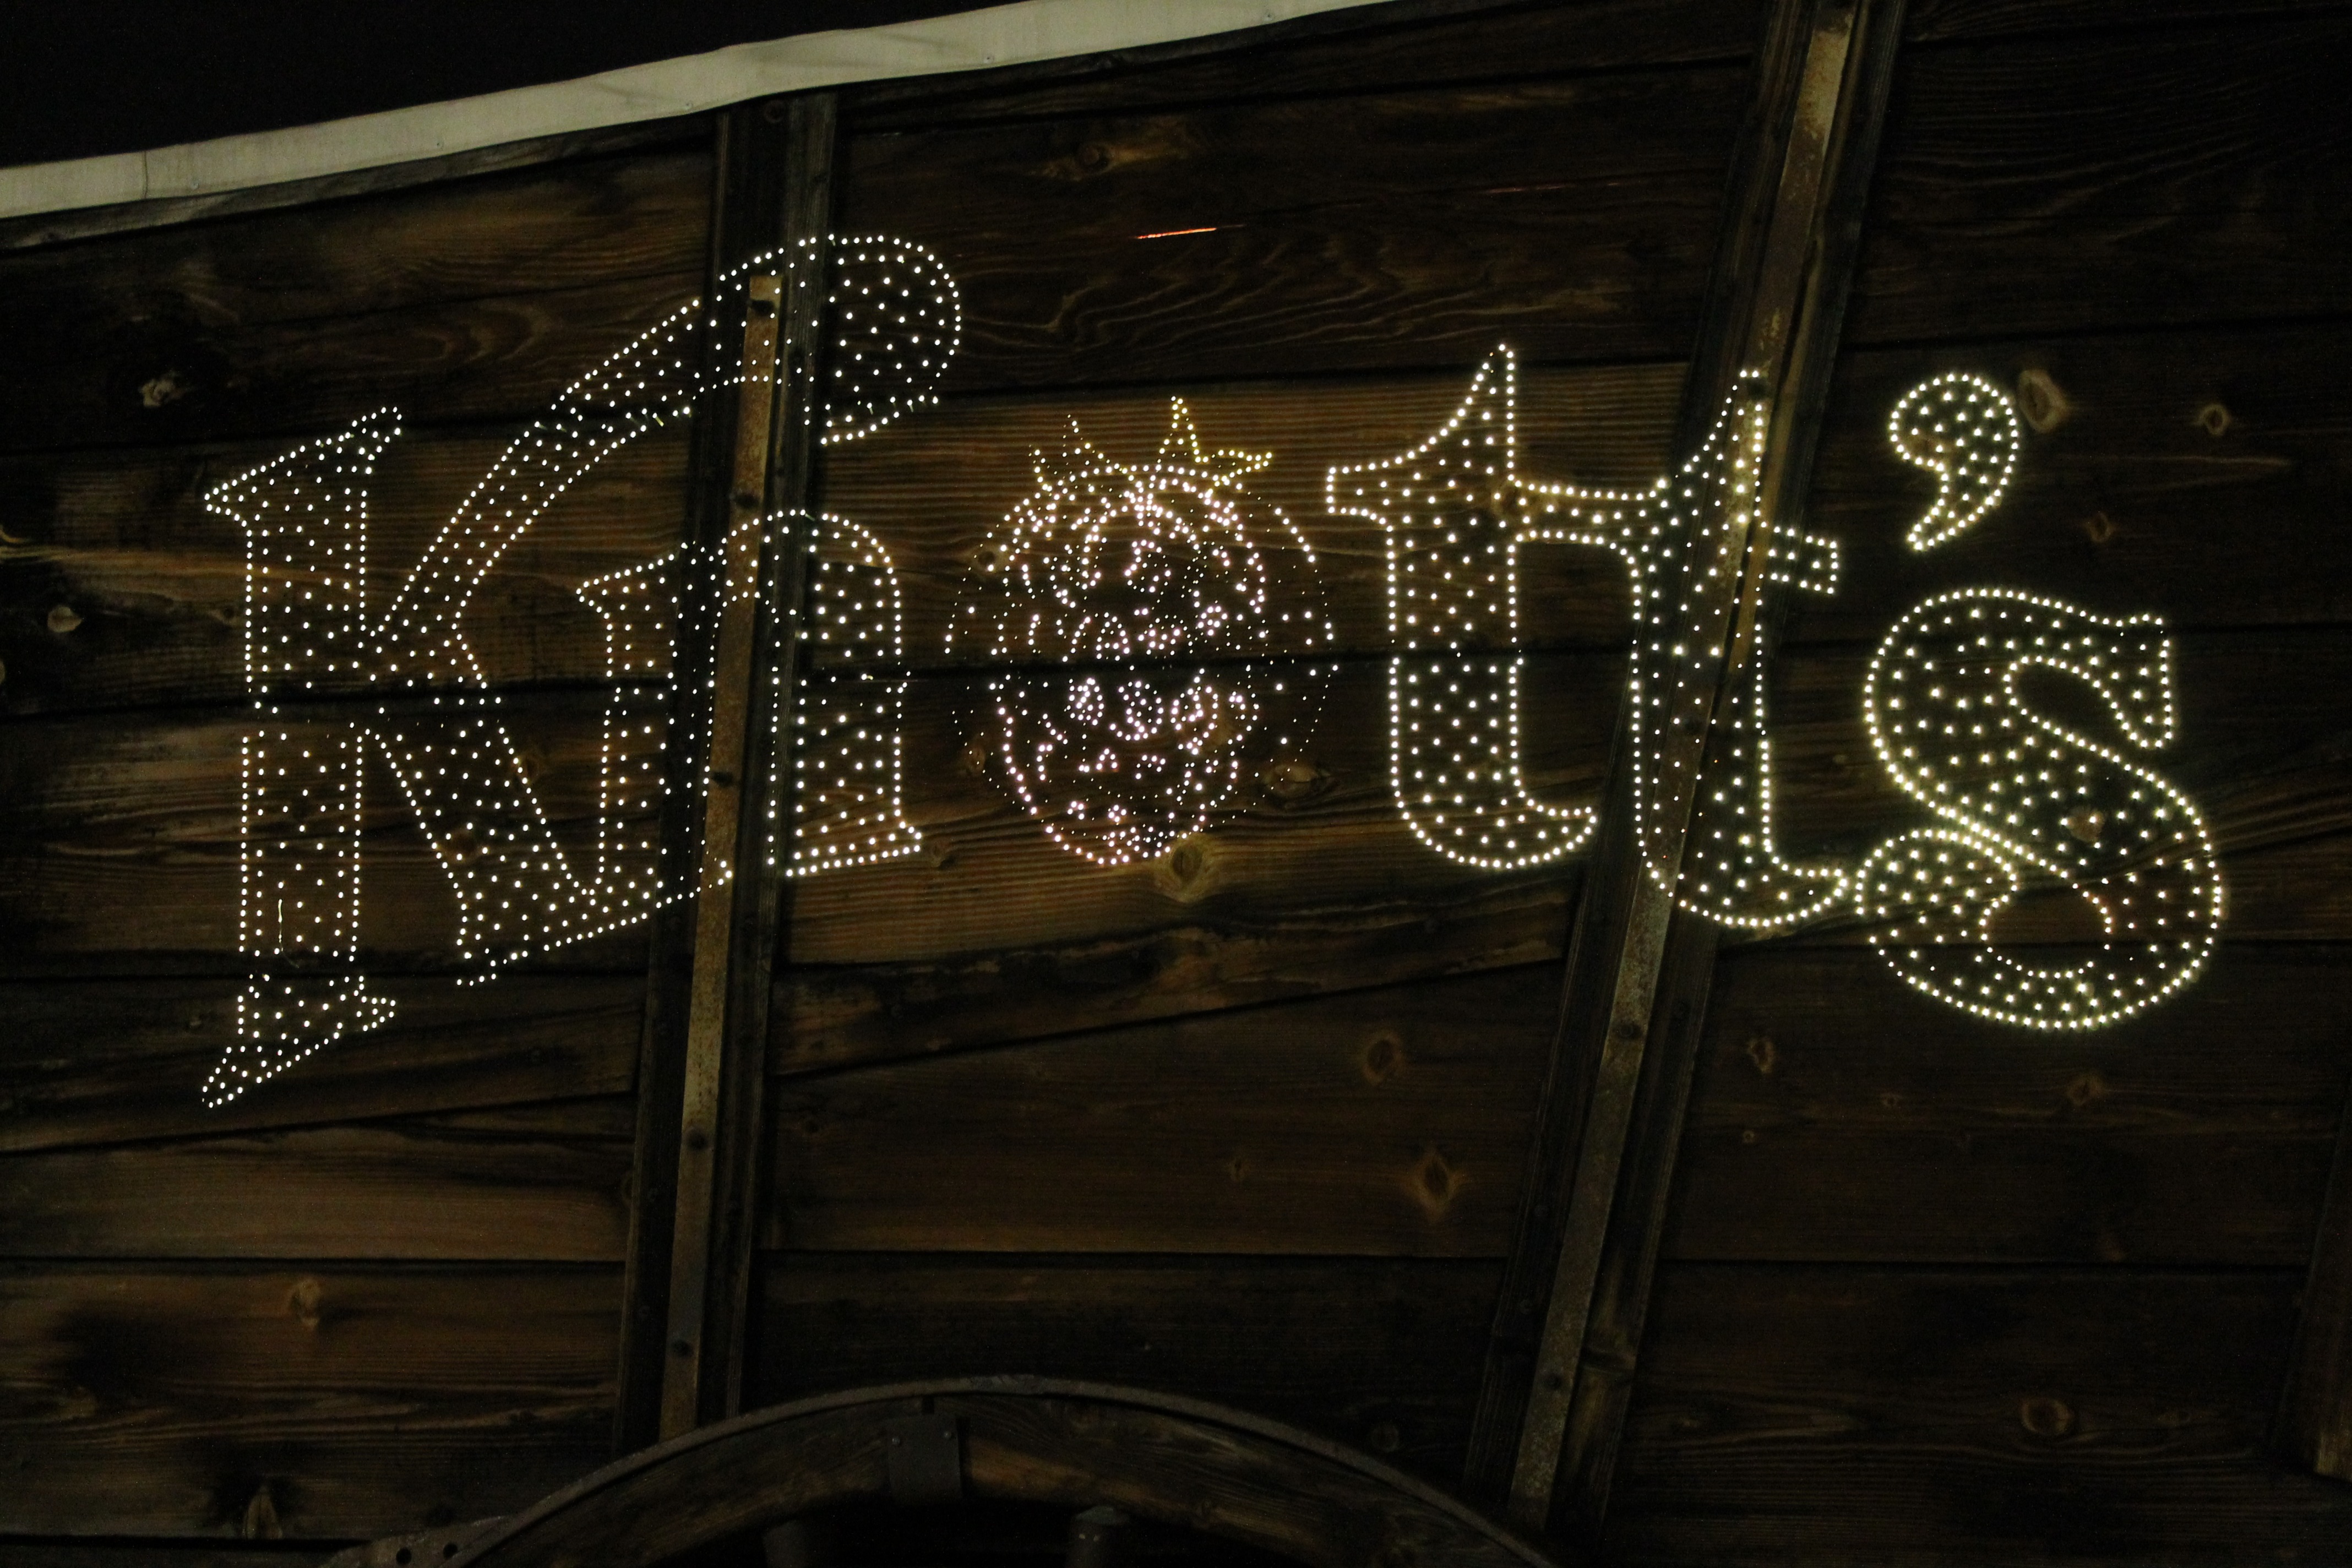
light, night, sign, amusement park, entrance, park, darkness, lighting, lights, iron, amusement, entry, admission, knott's